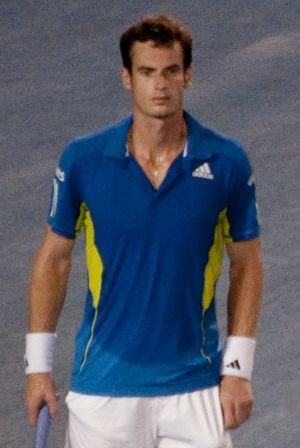
adidas est une firme allemande fondée en 1949 par Adolf Dassler, spécialisée dans la fabrication d'articles de sport, basée à Herzogenaurach en Allemagne.